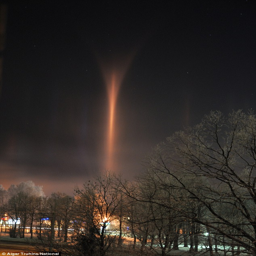
the mysterious lights prompted excited discussion on the internet